Nago–Torbole

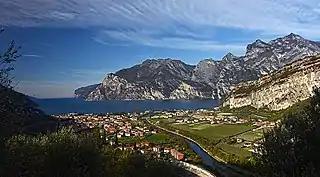
Torbole from above

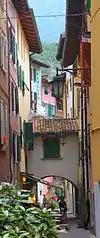
Via Segantini, a back street in Torbole.

Torbole, at above sea level, is situated on the extreme north-western appendix of the Baldo chain and it is set as an amphitheatre on Lake Garda. The lake, once only valuable to fishermen and traders, is still the most precious resource together with high Monte Baldo, which was once a seemingly inexhaustible mine of firewood and game though now it is a protected area for its rare flora, some of which are endemic to the area.